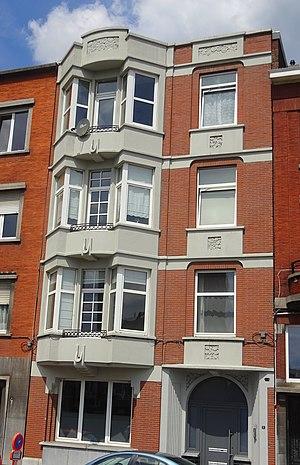
Quai de l'Ourthe, 3, Outremeuse, Liège
Le quai de l'Ourthe est une artère de la ville belge de Liège.
Cet article recense les principaux immeubles de style Art déco de la ville belge de Liège.